Federico de Vinciolo

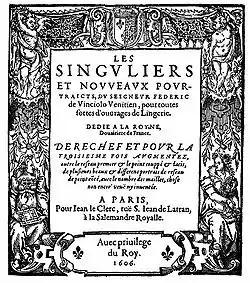
Title page to 1609 edition of "Les Singuliers"

Federico de Vinciolo or Federico Vinciolo was a sixteenth-century lace-maker and pattern designer attached to the court of Henry II of France. He was granted a monopoly on manufacturing lace ruffs in France.